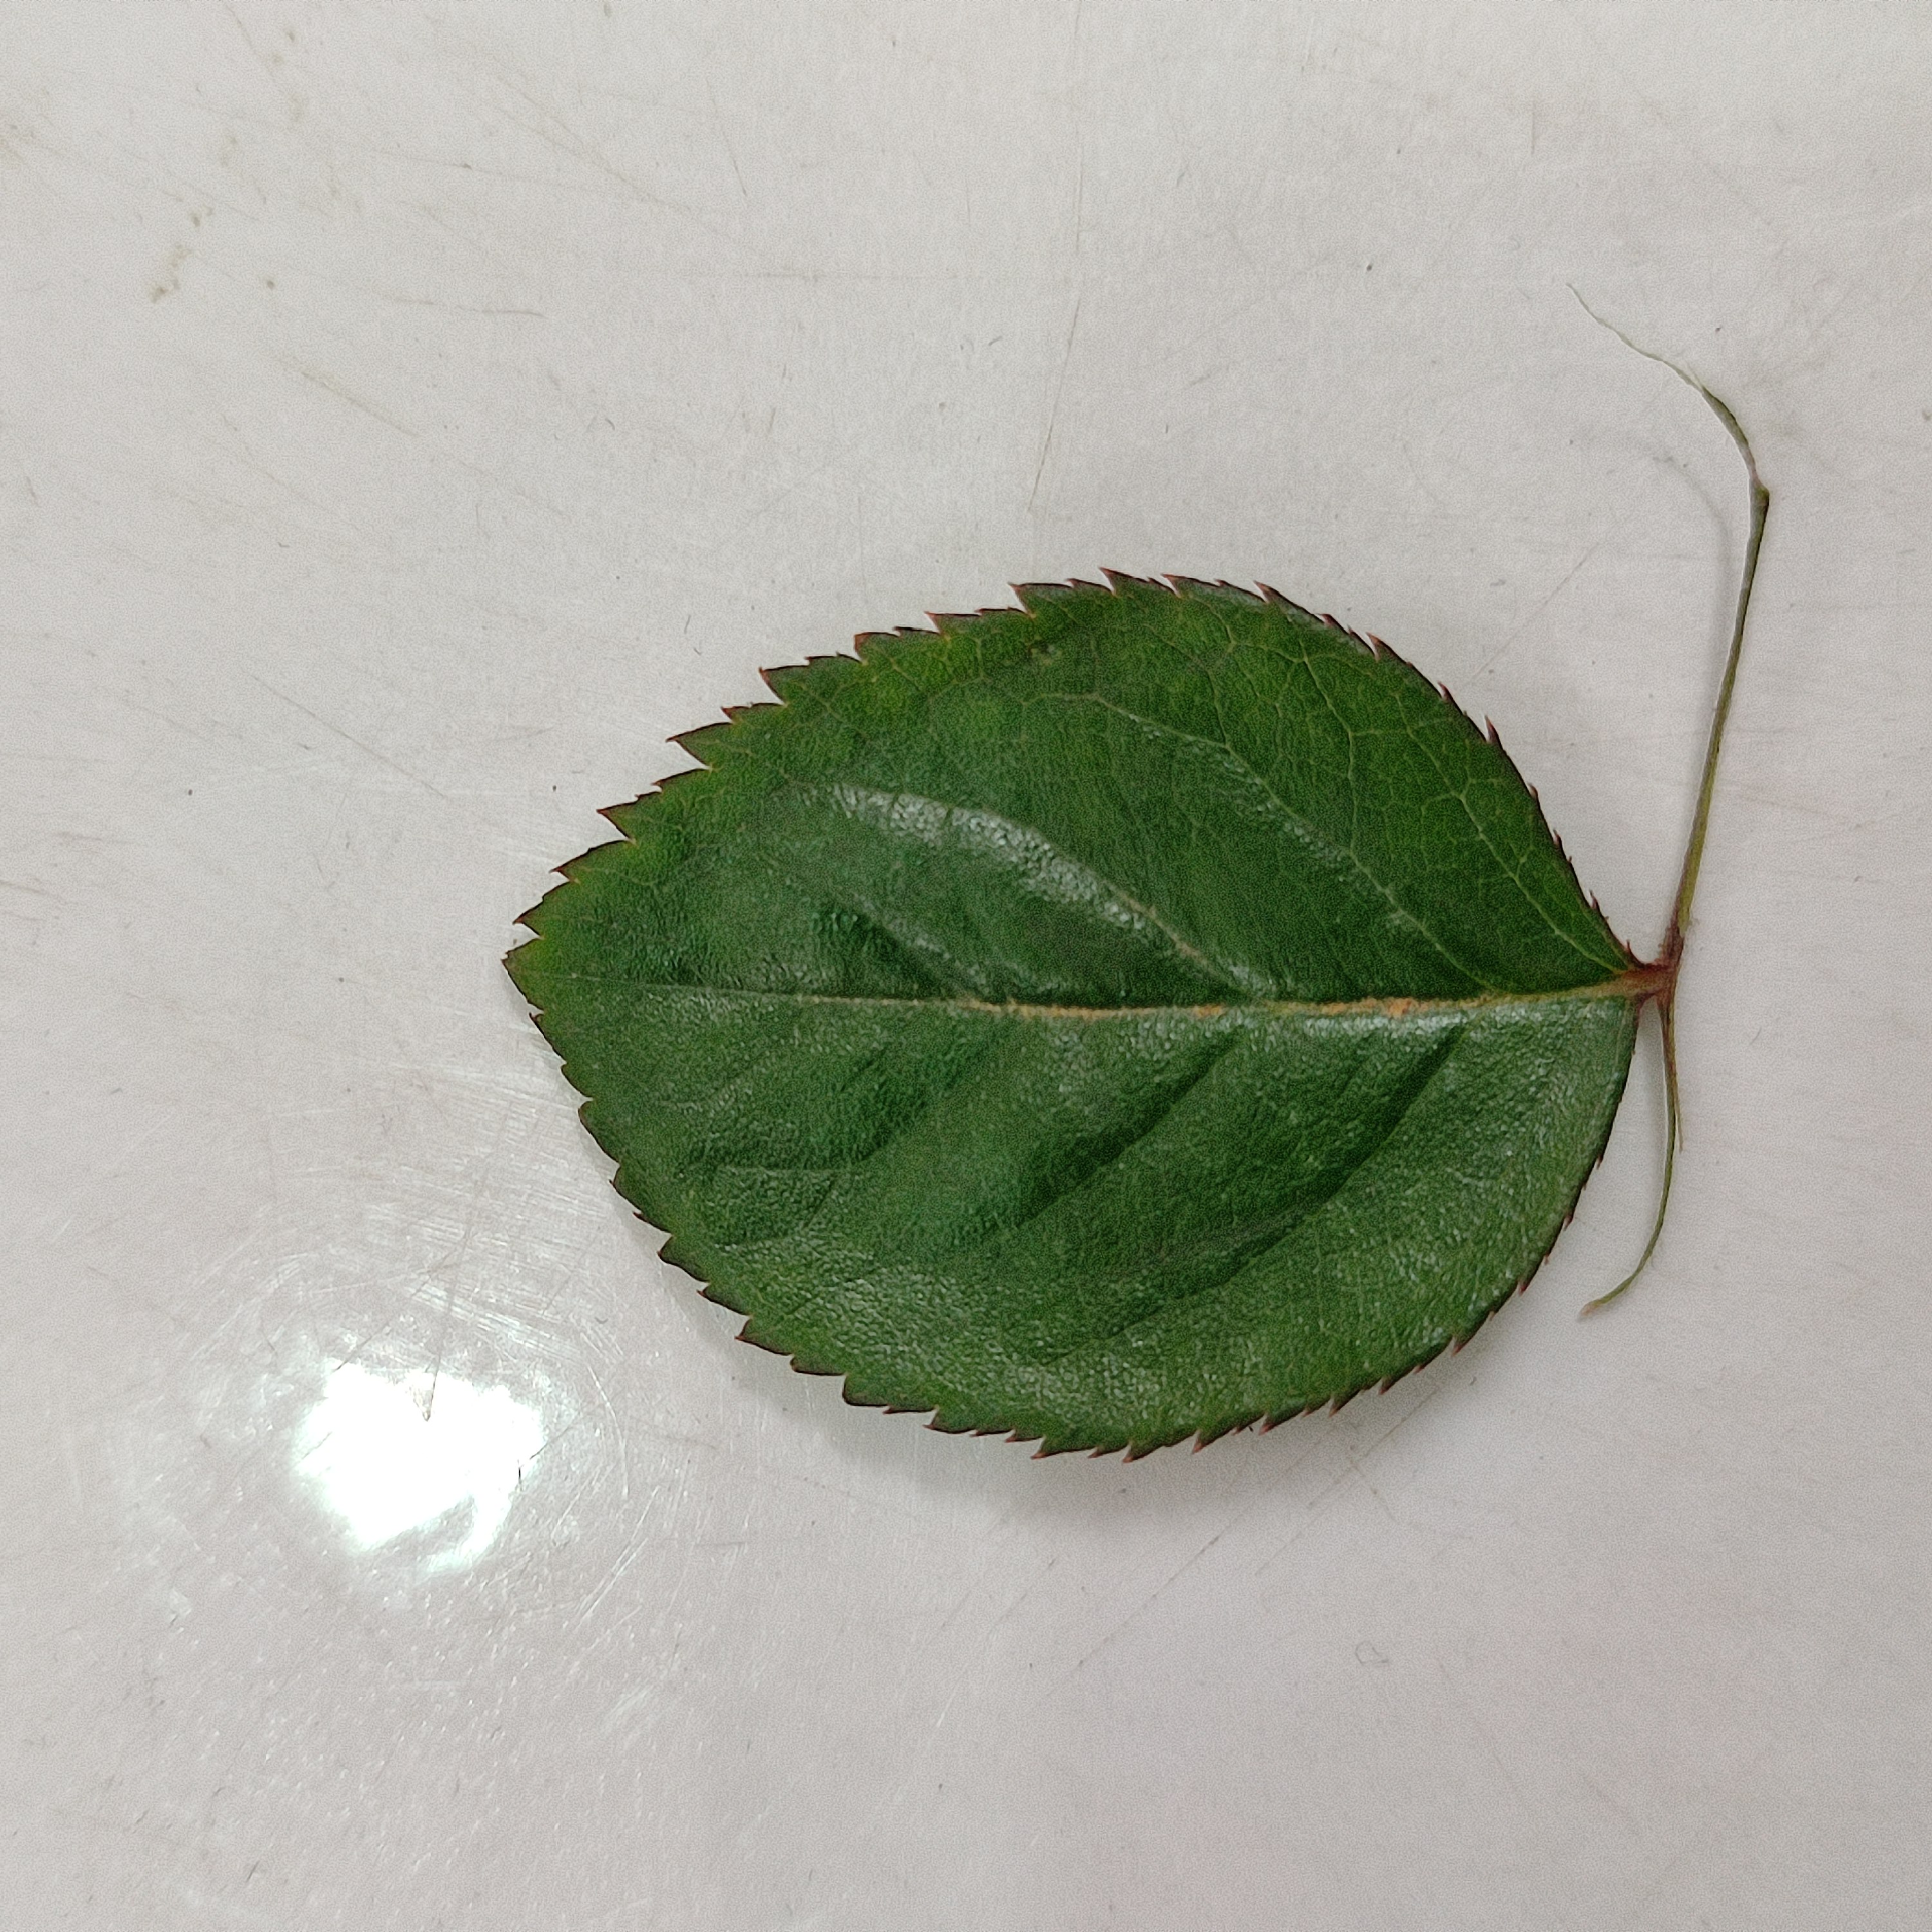
Label: Healthy Leaf